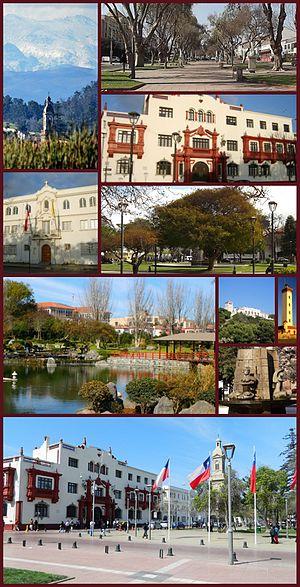
La Serena est une ville et une commune du Chili située dans la province d'Elqui et la région de Coquimbo. C'est une des villes du Chili donnant sur l'océan Pacifique, situé au nord de Coquimbo. Sa fondation en tant que commune remonte au 26 août 1549, ce qui en fait l'une des plus anciennes villes du pays. En 2012, elle est peuplée d'environ 250 000 habitants.